Siege of Yorktown

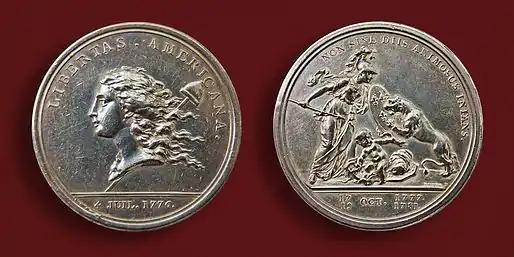
The victory at Yorktown and the American Revolution were honored in Libertas Americana, a 1783 medallion minted in Paris, designed there by US Ambassador Benjamin Franklin.

The British had asked for the traditional honors of war, which would allow the army to march out with flags flying, bayonets fixed, and the band playing an American or French tune as a tribute to the victors. However, Washington firmly refused to grant the British the honors that they had denied the defeated American army the year before at the siege of Charleston. Consequently, the British and Hessian troops marched with flags furled and muskets shouldered, while the band was forced to play "a British or German march." American history books recount the legend that the British band played "The World Turn'd Upside Down", but the story may be apocryphal.